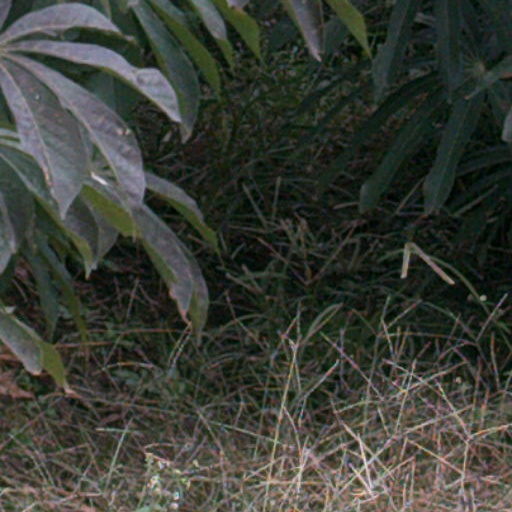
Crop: cassava